Krishna Raja Wadiyar IV

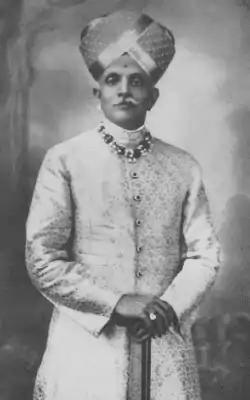

Krishnaraja Wodeyar IV set up numerous educational infrastructures and institutions. Krishnaraja Wadiyar was the first chancellor of Banaras Hindu University (whose co-founder he also was) and the University of Mysore (whose founder he was). The latter was the first university chartered by an Indian province. The Indian Institute of Science at Bangalore, which was initiated during his mother's tenure as regent, functionally started during his reign in 1911 with a gift of 371 acres (1.5 km) of land and a donation of funds.